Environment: real
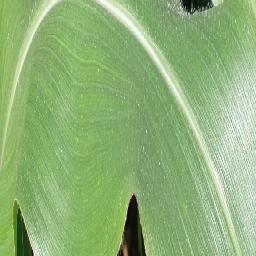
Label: healthy